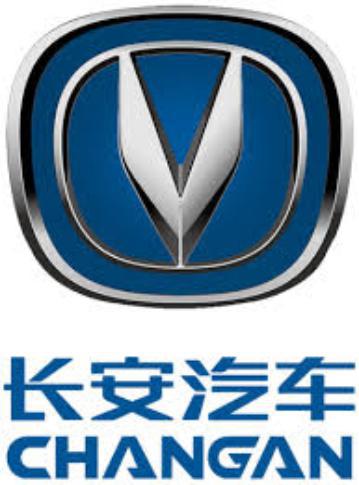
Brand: chang'an-1
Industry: Transportation